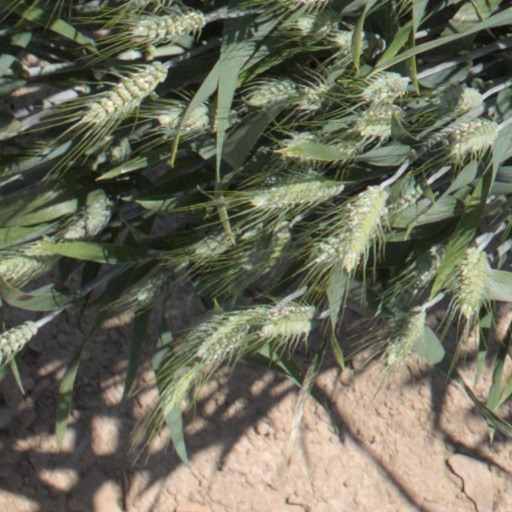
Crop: wheat